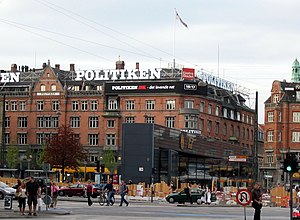
JP/Politikens Hus
Politikens Hus i København
JP/Politikens Hus er en dansk medievirksomhed, der bl.a. udgiver dagbladene Jyllands-Posten, Politiken og Ekstra Bladet. I 2017 havde koncernen en nettoomsætning på 2.740 mio. kr. og ca. 2.100 ansatte. Den administrerende direktør er Stig Ørskov. JP/Politikens Hus ejer desuden 49,9 pct. af Dagbladet Børsen og står bag Finans og Watch Medier.